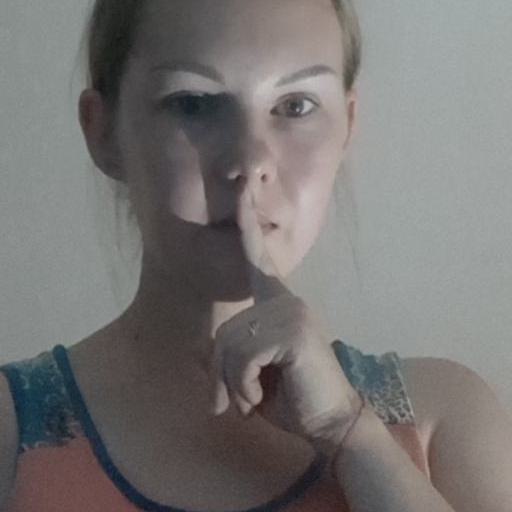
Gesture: mute